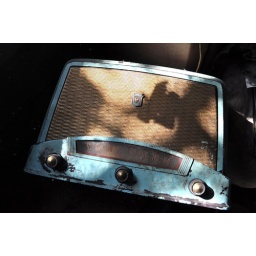
"radio nowhere" in the I am done room @ guitar house